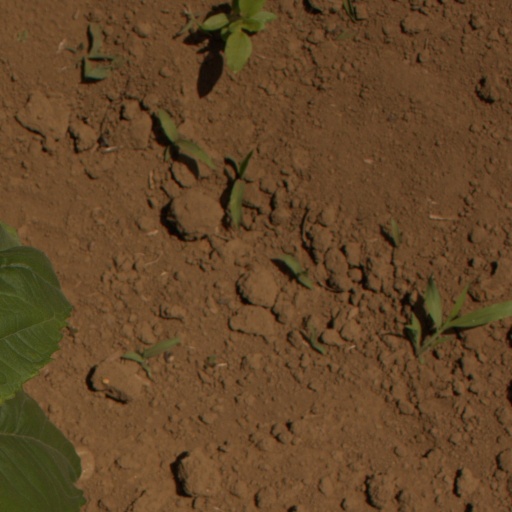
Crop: Jerusalem artichoke